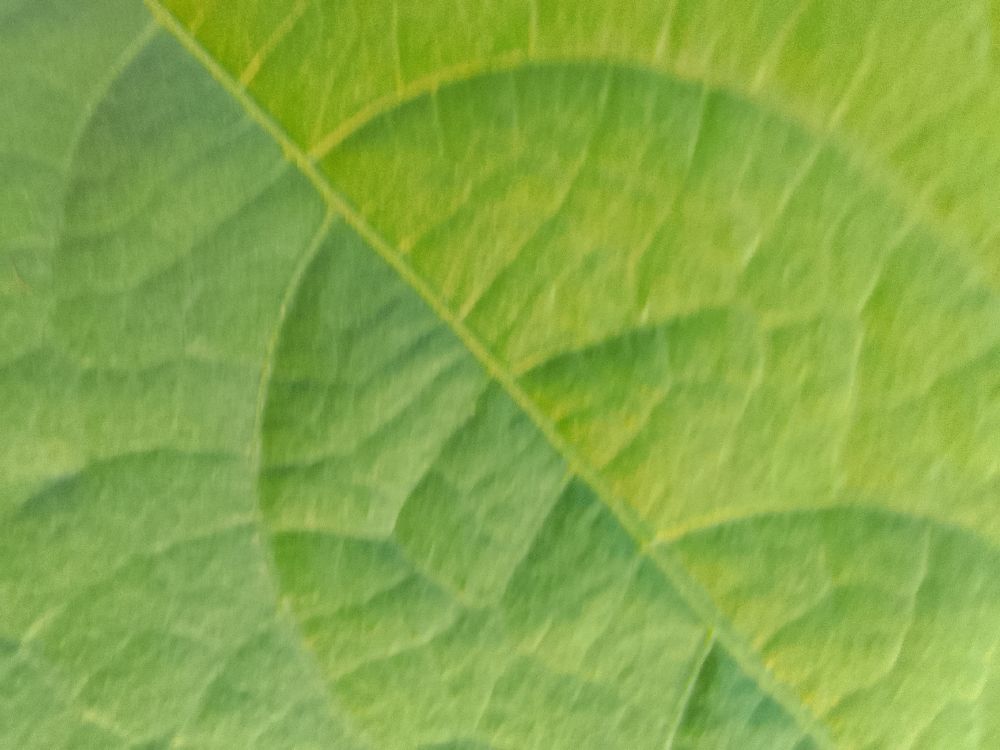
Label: healthy